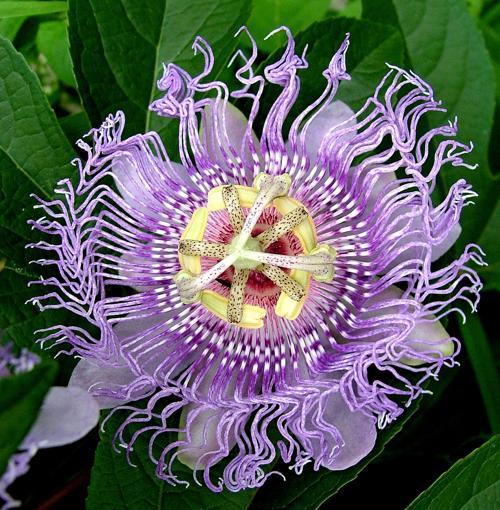
Label: passion flower